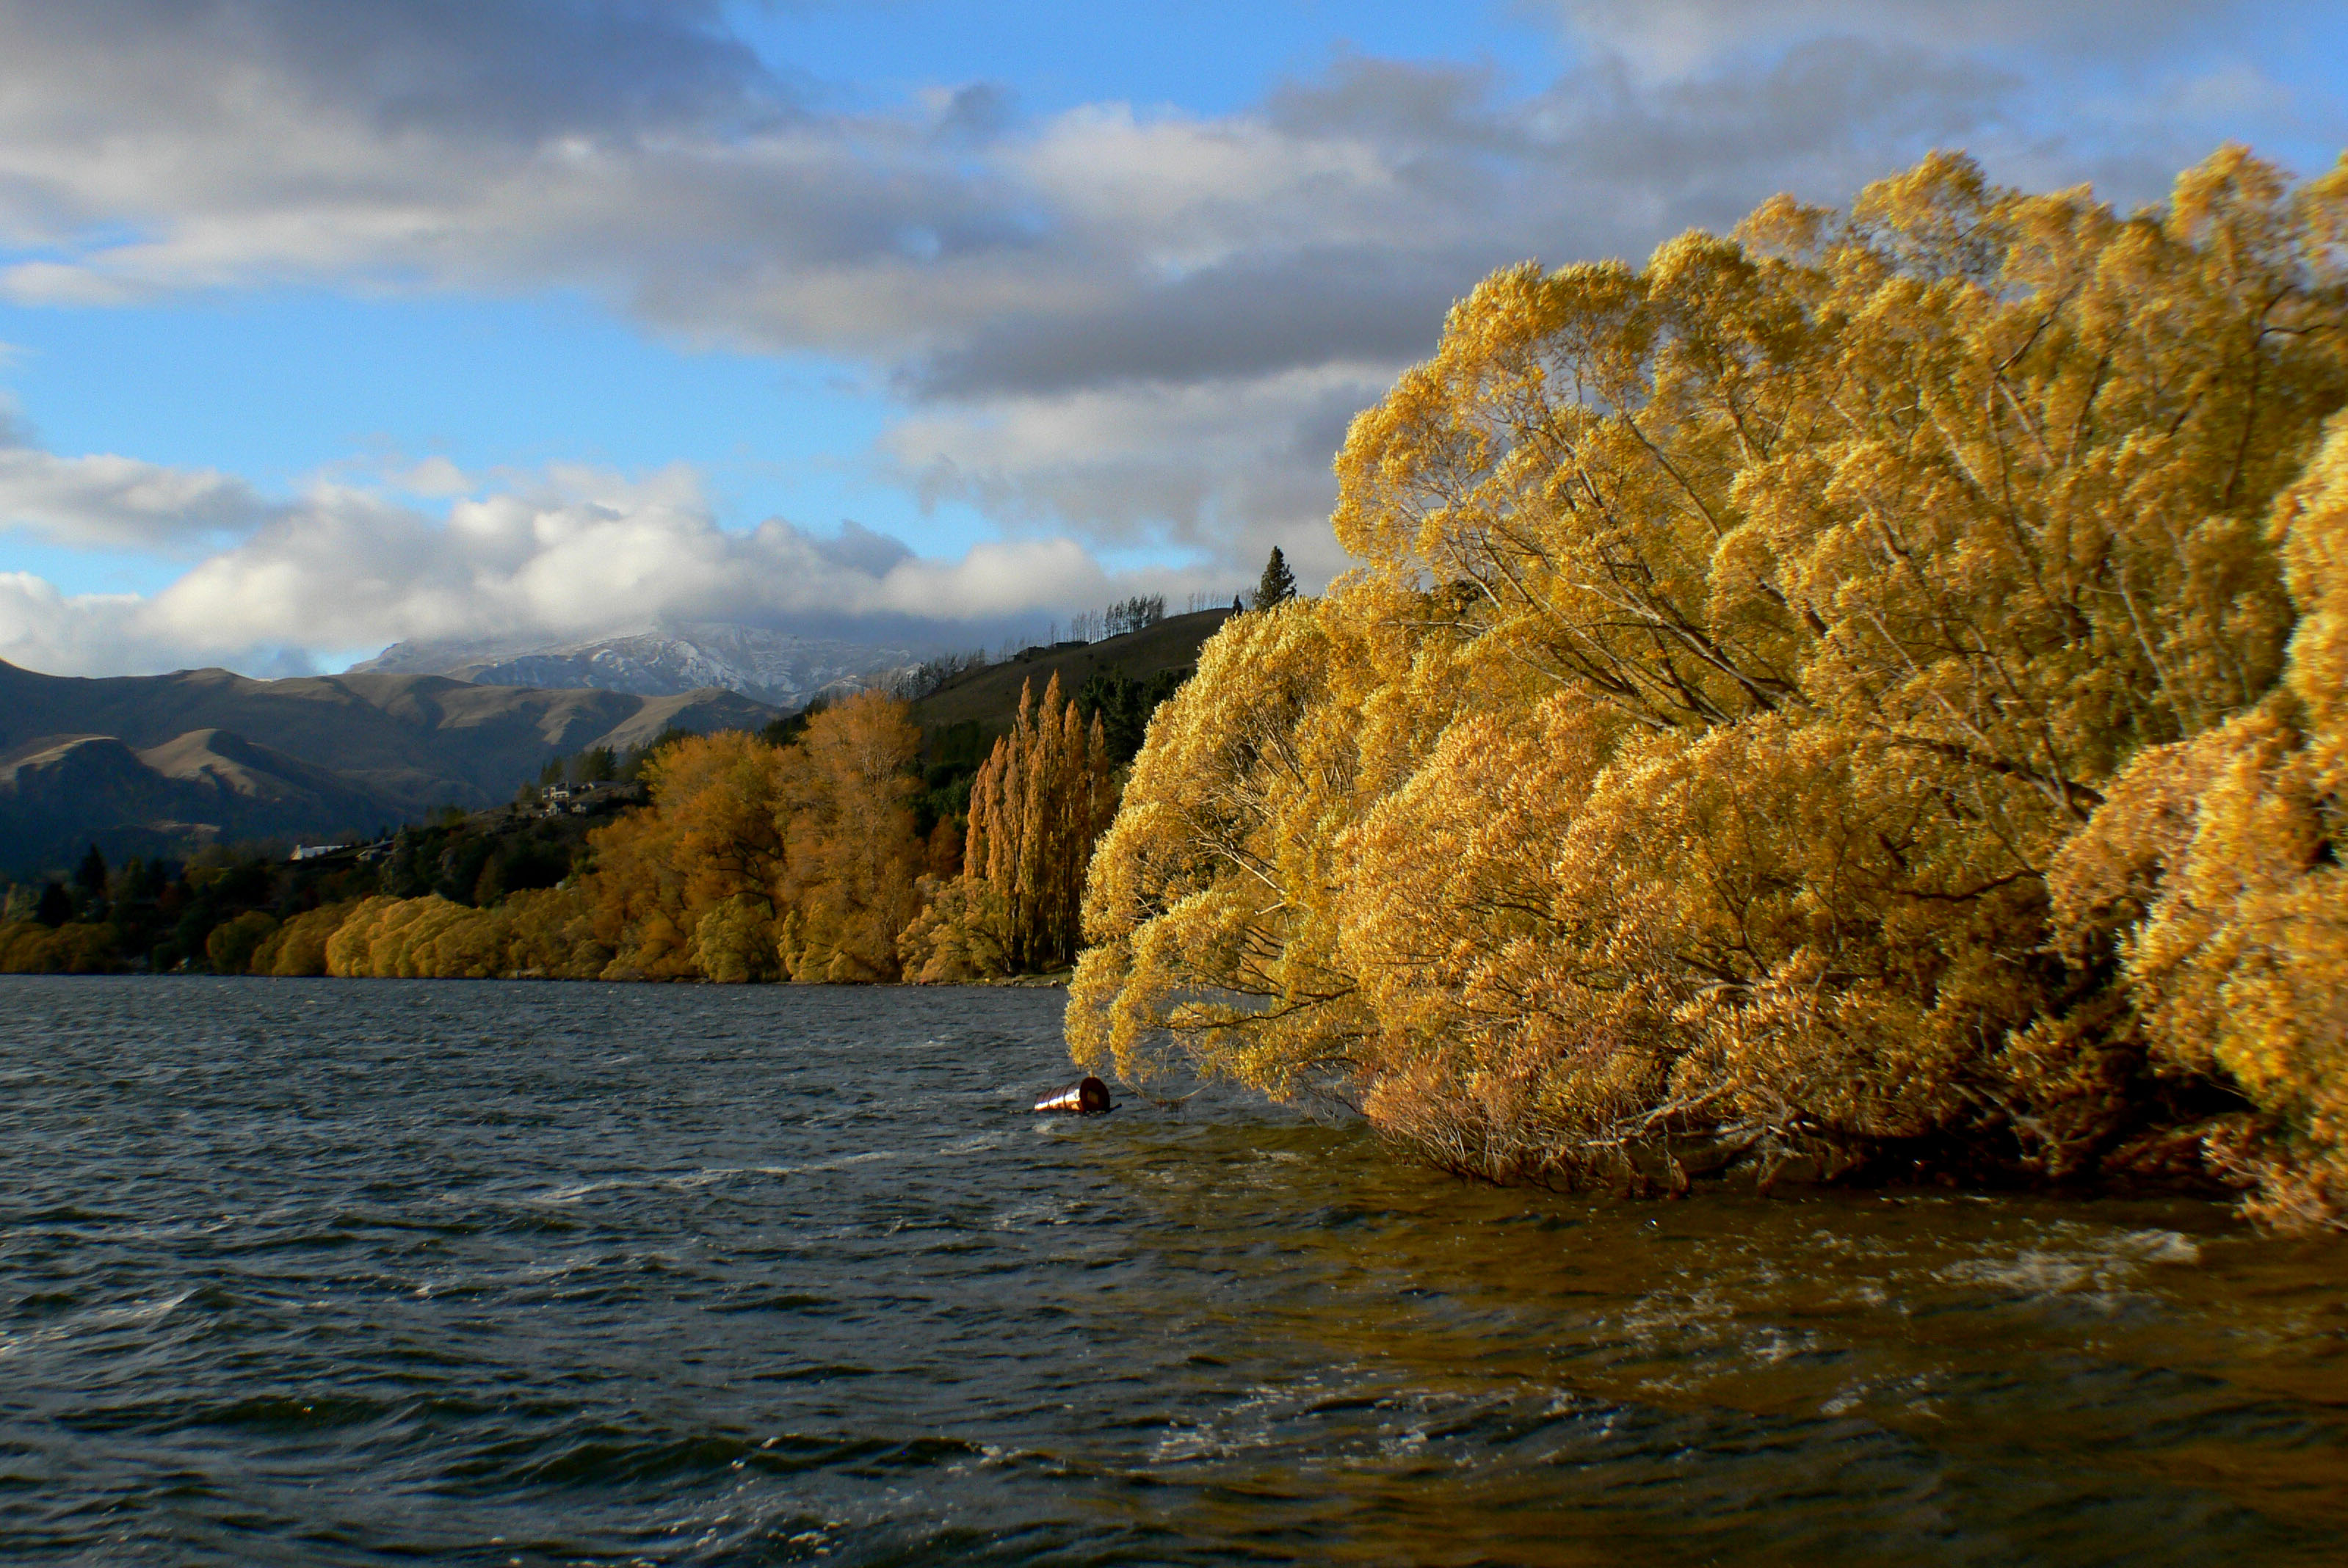
landscape, sea, tree, nature, wilderness, mountain, cloud, leaf, fall, flower, lake, river, golden, reflection, autumn, season, body of water, hayes, seasons, newzealand, otago, queenstown, southislandscenerylake, loch, landform, geographical feature